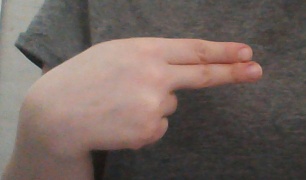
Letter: ain